Patagotitan

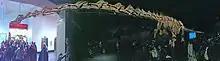
Reconstructed skeleton on display at the American Museum of Natural History, New York

Skeletal mounts based on all available material of "Patagotitan" are displayed in multiple museums. Research Casting International digitally scanned the specimens, which was followed by the creation of foam molds, fiberglass casts, and 3D printing. One mount is exhibited in the Museum of Paleontology Egidio Feruglio. Another is exhibited in the American Museum of Natural History, where it replaced a juvenile "Barosaurus" mount. Some of the original fossils, including a femur, were also on display briefly. One is exhibited in the Field Museum of Natural History, where it replaced the Sue specimen of "Tyrannosaurus" (which has been moved to another exhibit). From March 2023 until January 2024, one will be displayed at the Natural History Museum, London.